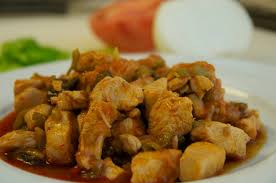
Yemek: et_sote